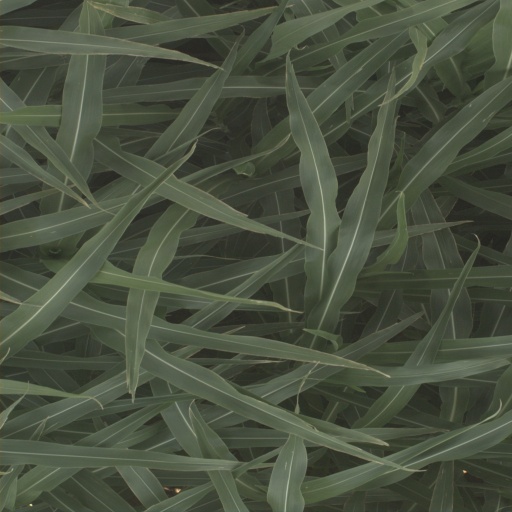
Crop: sorghum